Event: Nepal Earthquake
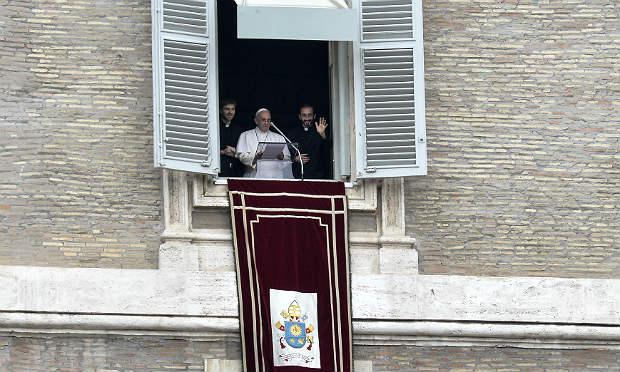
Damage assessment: no_damage